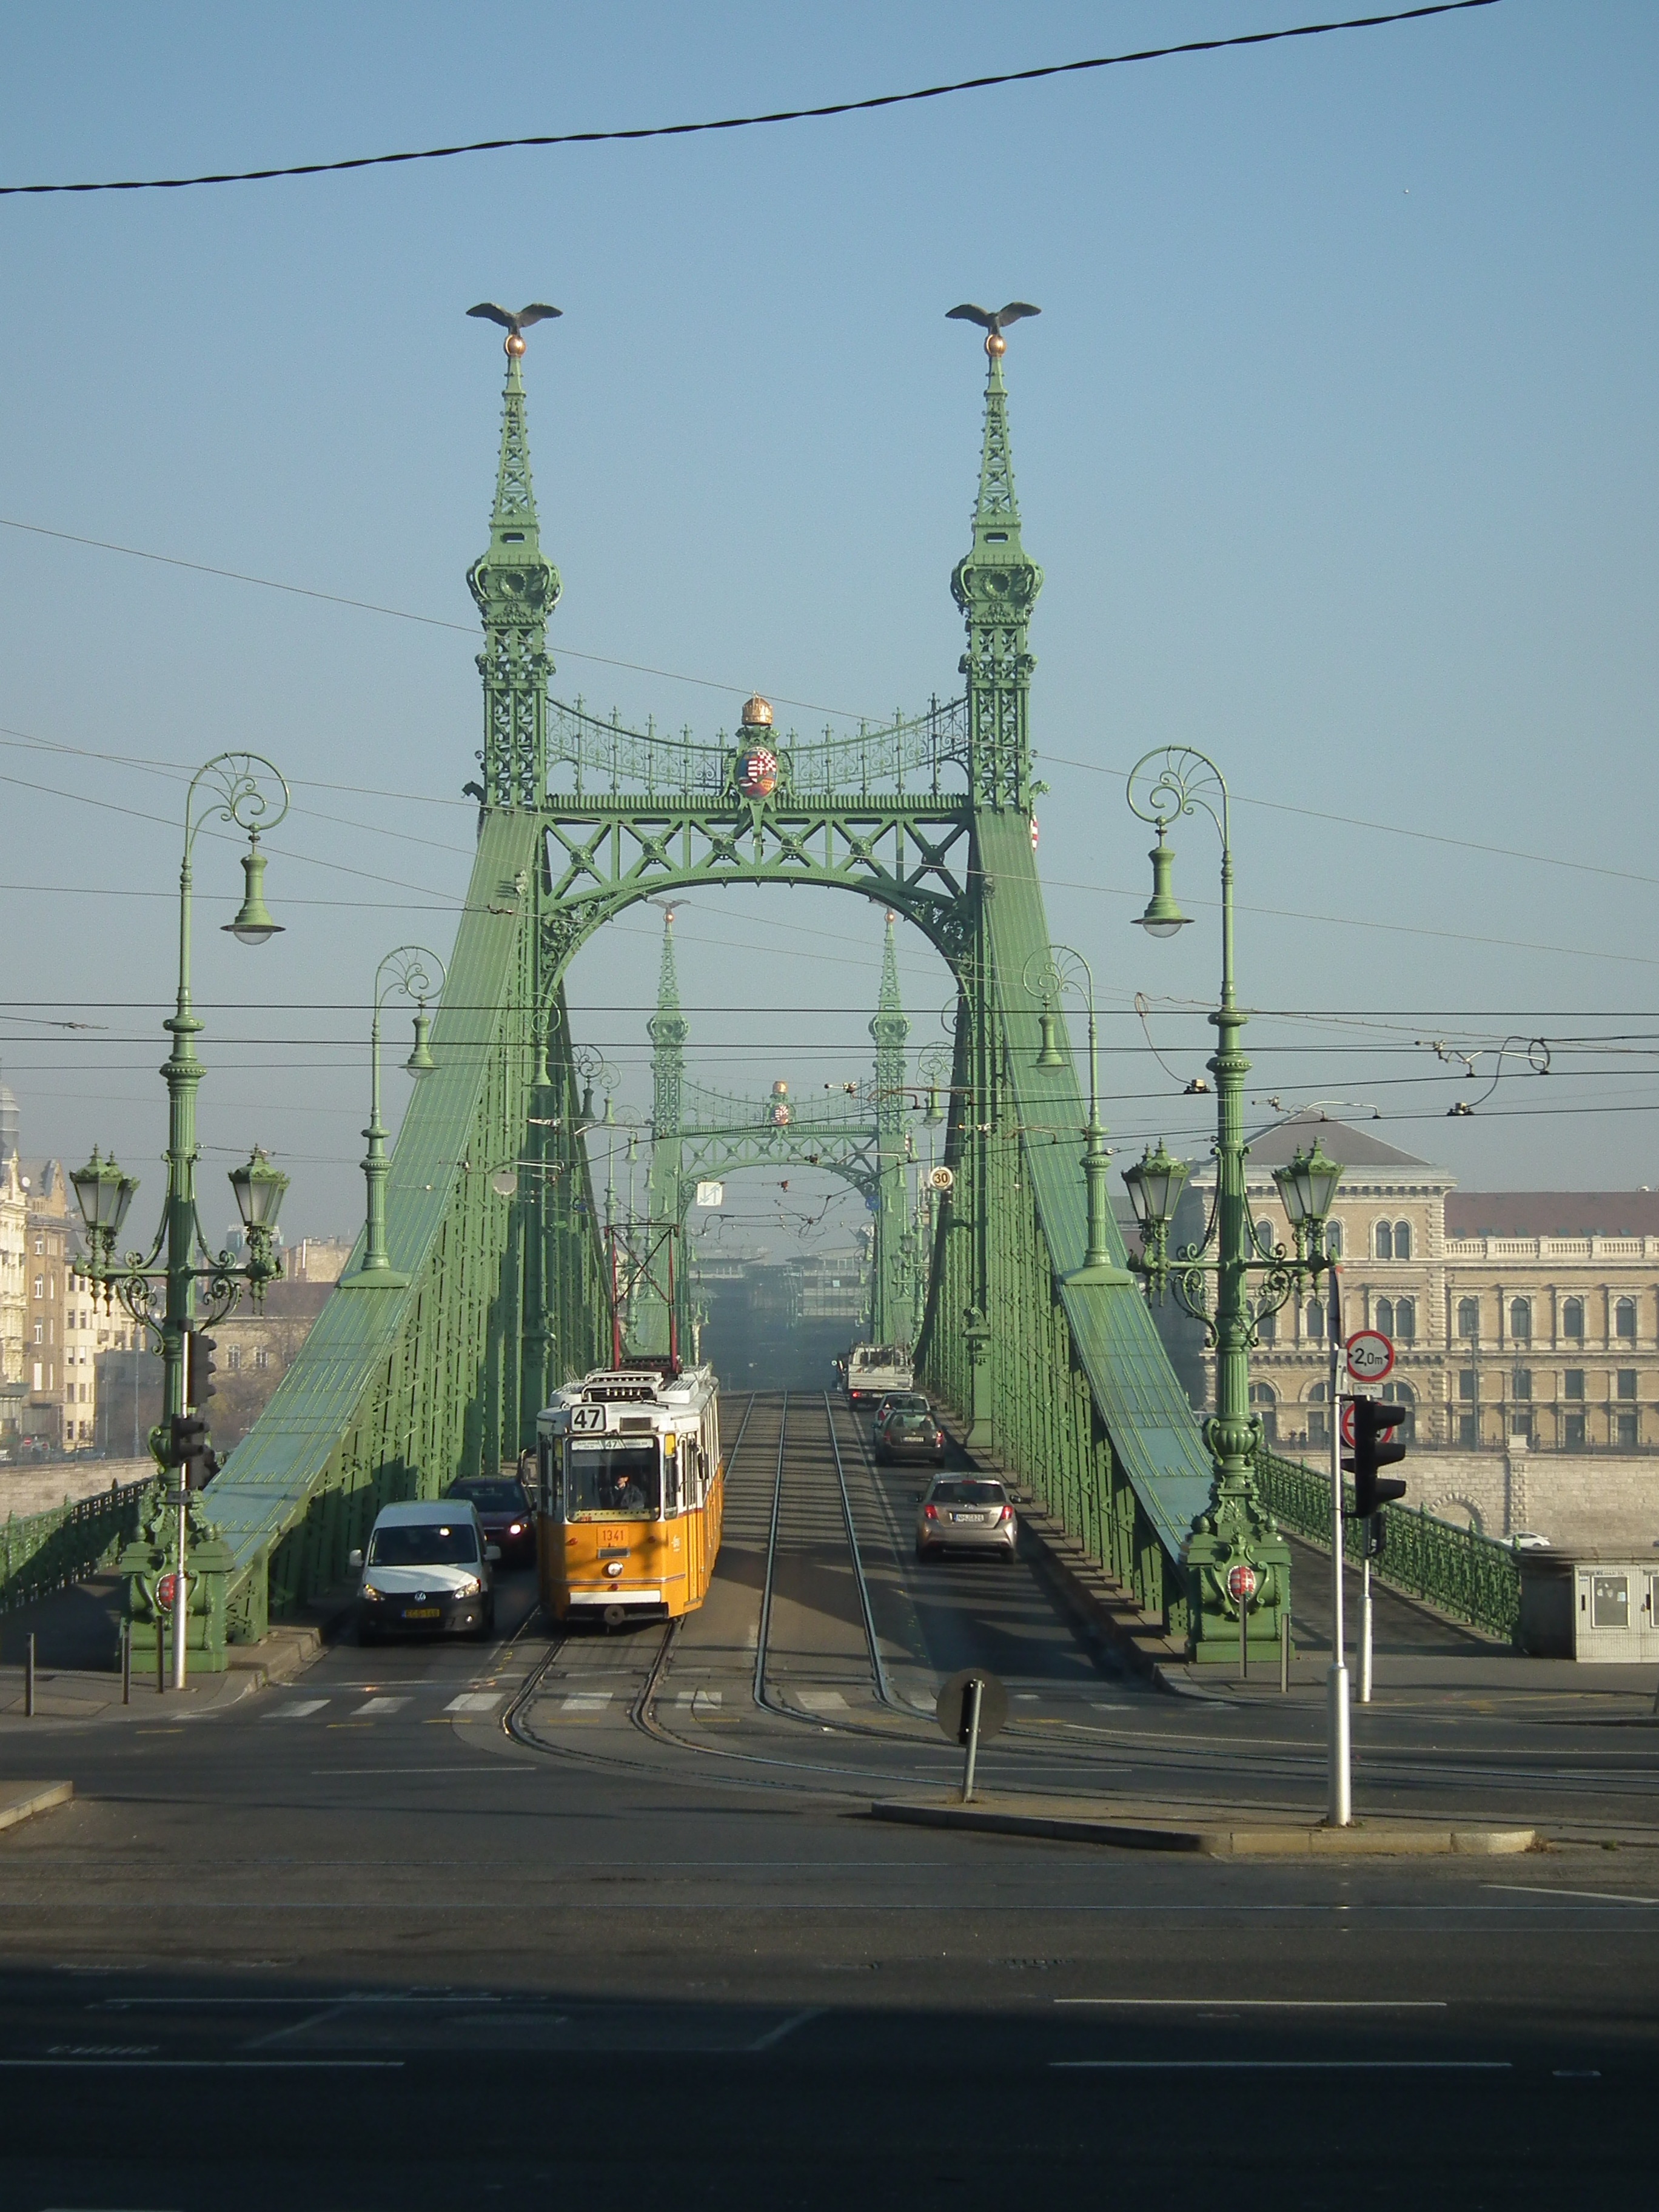
road, skyline, highway, skyscraper, cityscape, downtown, transport, tower, landmark, street light, infrastructure, urban area, freedom bridge budapest, tram on freedom bridge, public transportation in budapest